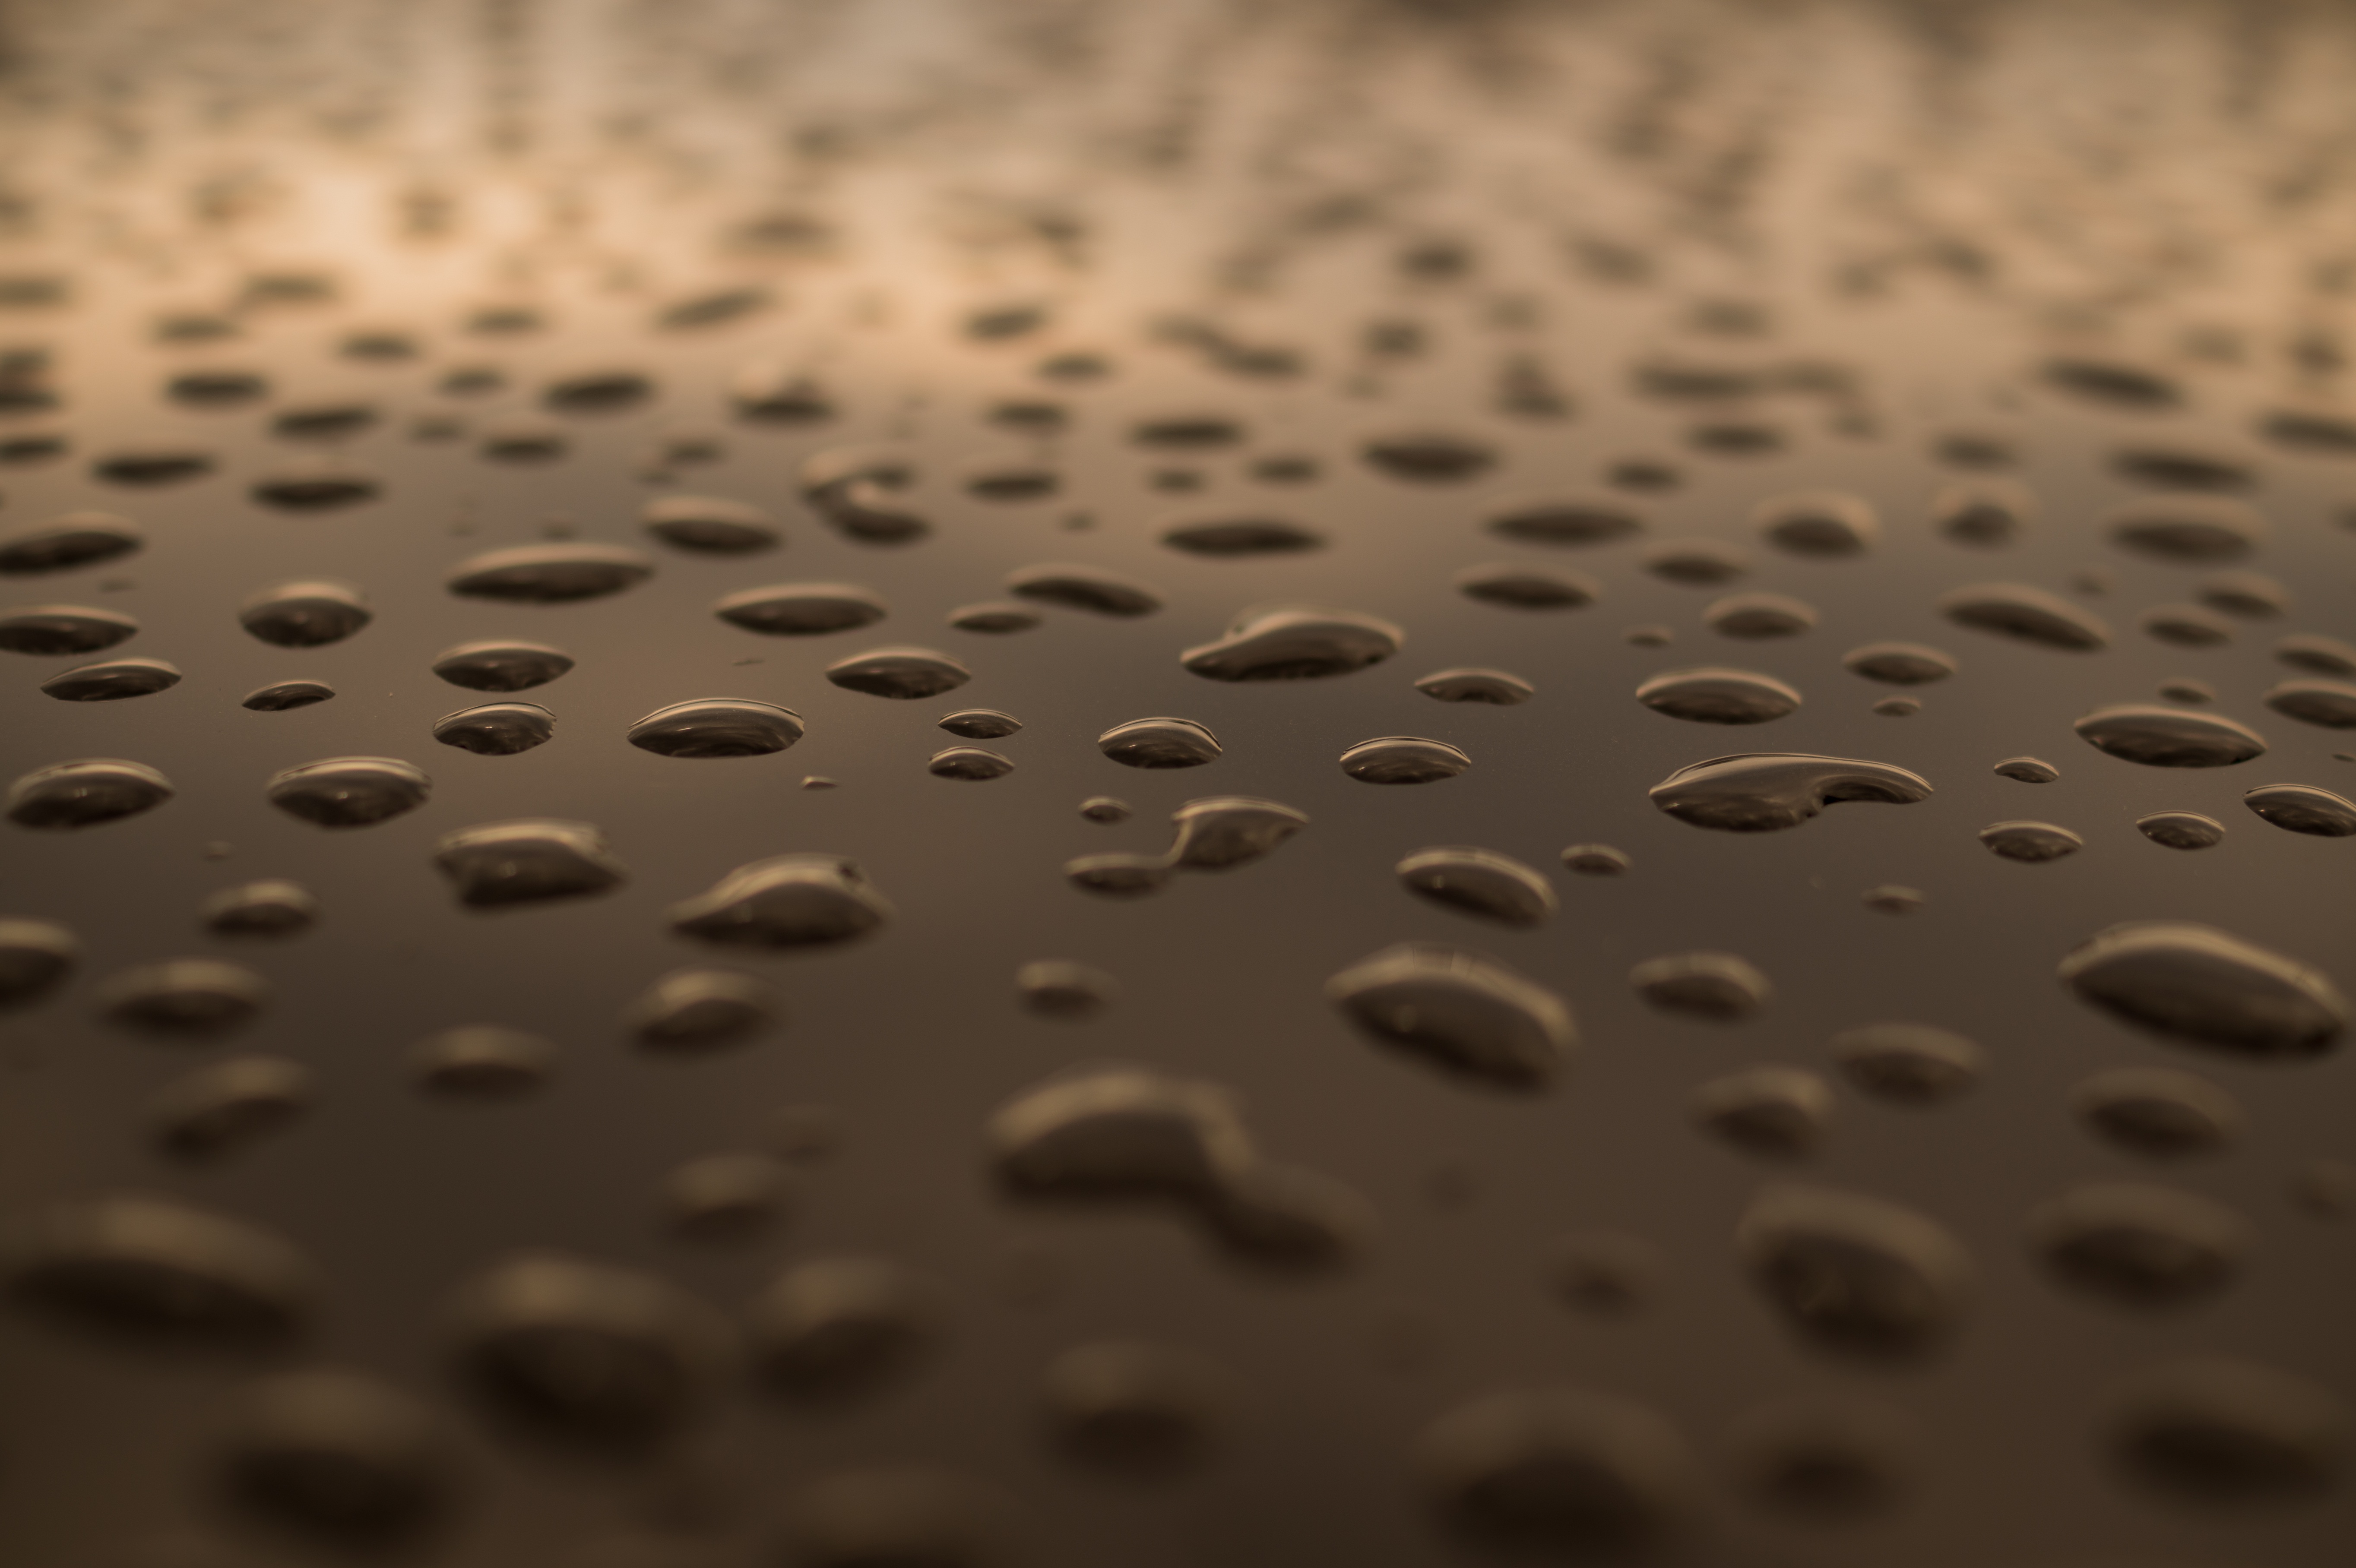
water, sand, drop, liquid, black and white, photography, texture, rain, leaf, macro, fresh, soil, surface tension, monochrome, material, circle, surface, close up, rainy, droplets, raindrops, drops, macro photography, water drops